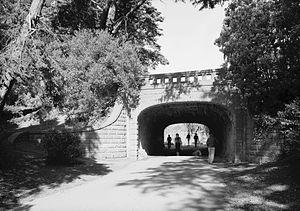
Ernest Leslie Ransome est un ingénieur civil et architecte d'origine britannique né à Ipswich en décembre 1844, et mort à Plainfield, comté d'Union le 5 mars 1917.
Ce qui suit est la liste des Historic Civil Engineering Landmarks, c'est-à-dire la liste des monuments historiques de génie civil, établie aux États-Unis par l' American Society of Civil Engineers depuis qu'elle a commencé le programme en 1964. Cette désignation est accordée à des projets, des structures et des sites situés aux États-Unis et dans le reste du monde. À compter de 2013, il y a plus de 260 éléments dans cette liste.
Le pont du lac Alvord, situé à San Francisco, est le premier pont en béton armé construit en Amérique. Il a été érigé en 1889 par Ernest L. Ransome, un innovateur dans la conception en béton armé, les mélanges d'équipements, et les systèmes de construction.